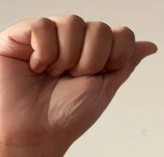
ASL sign: A